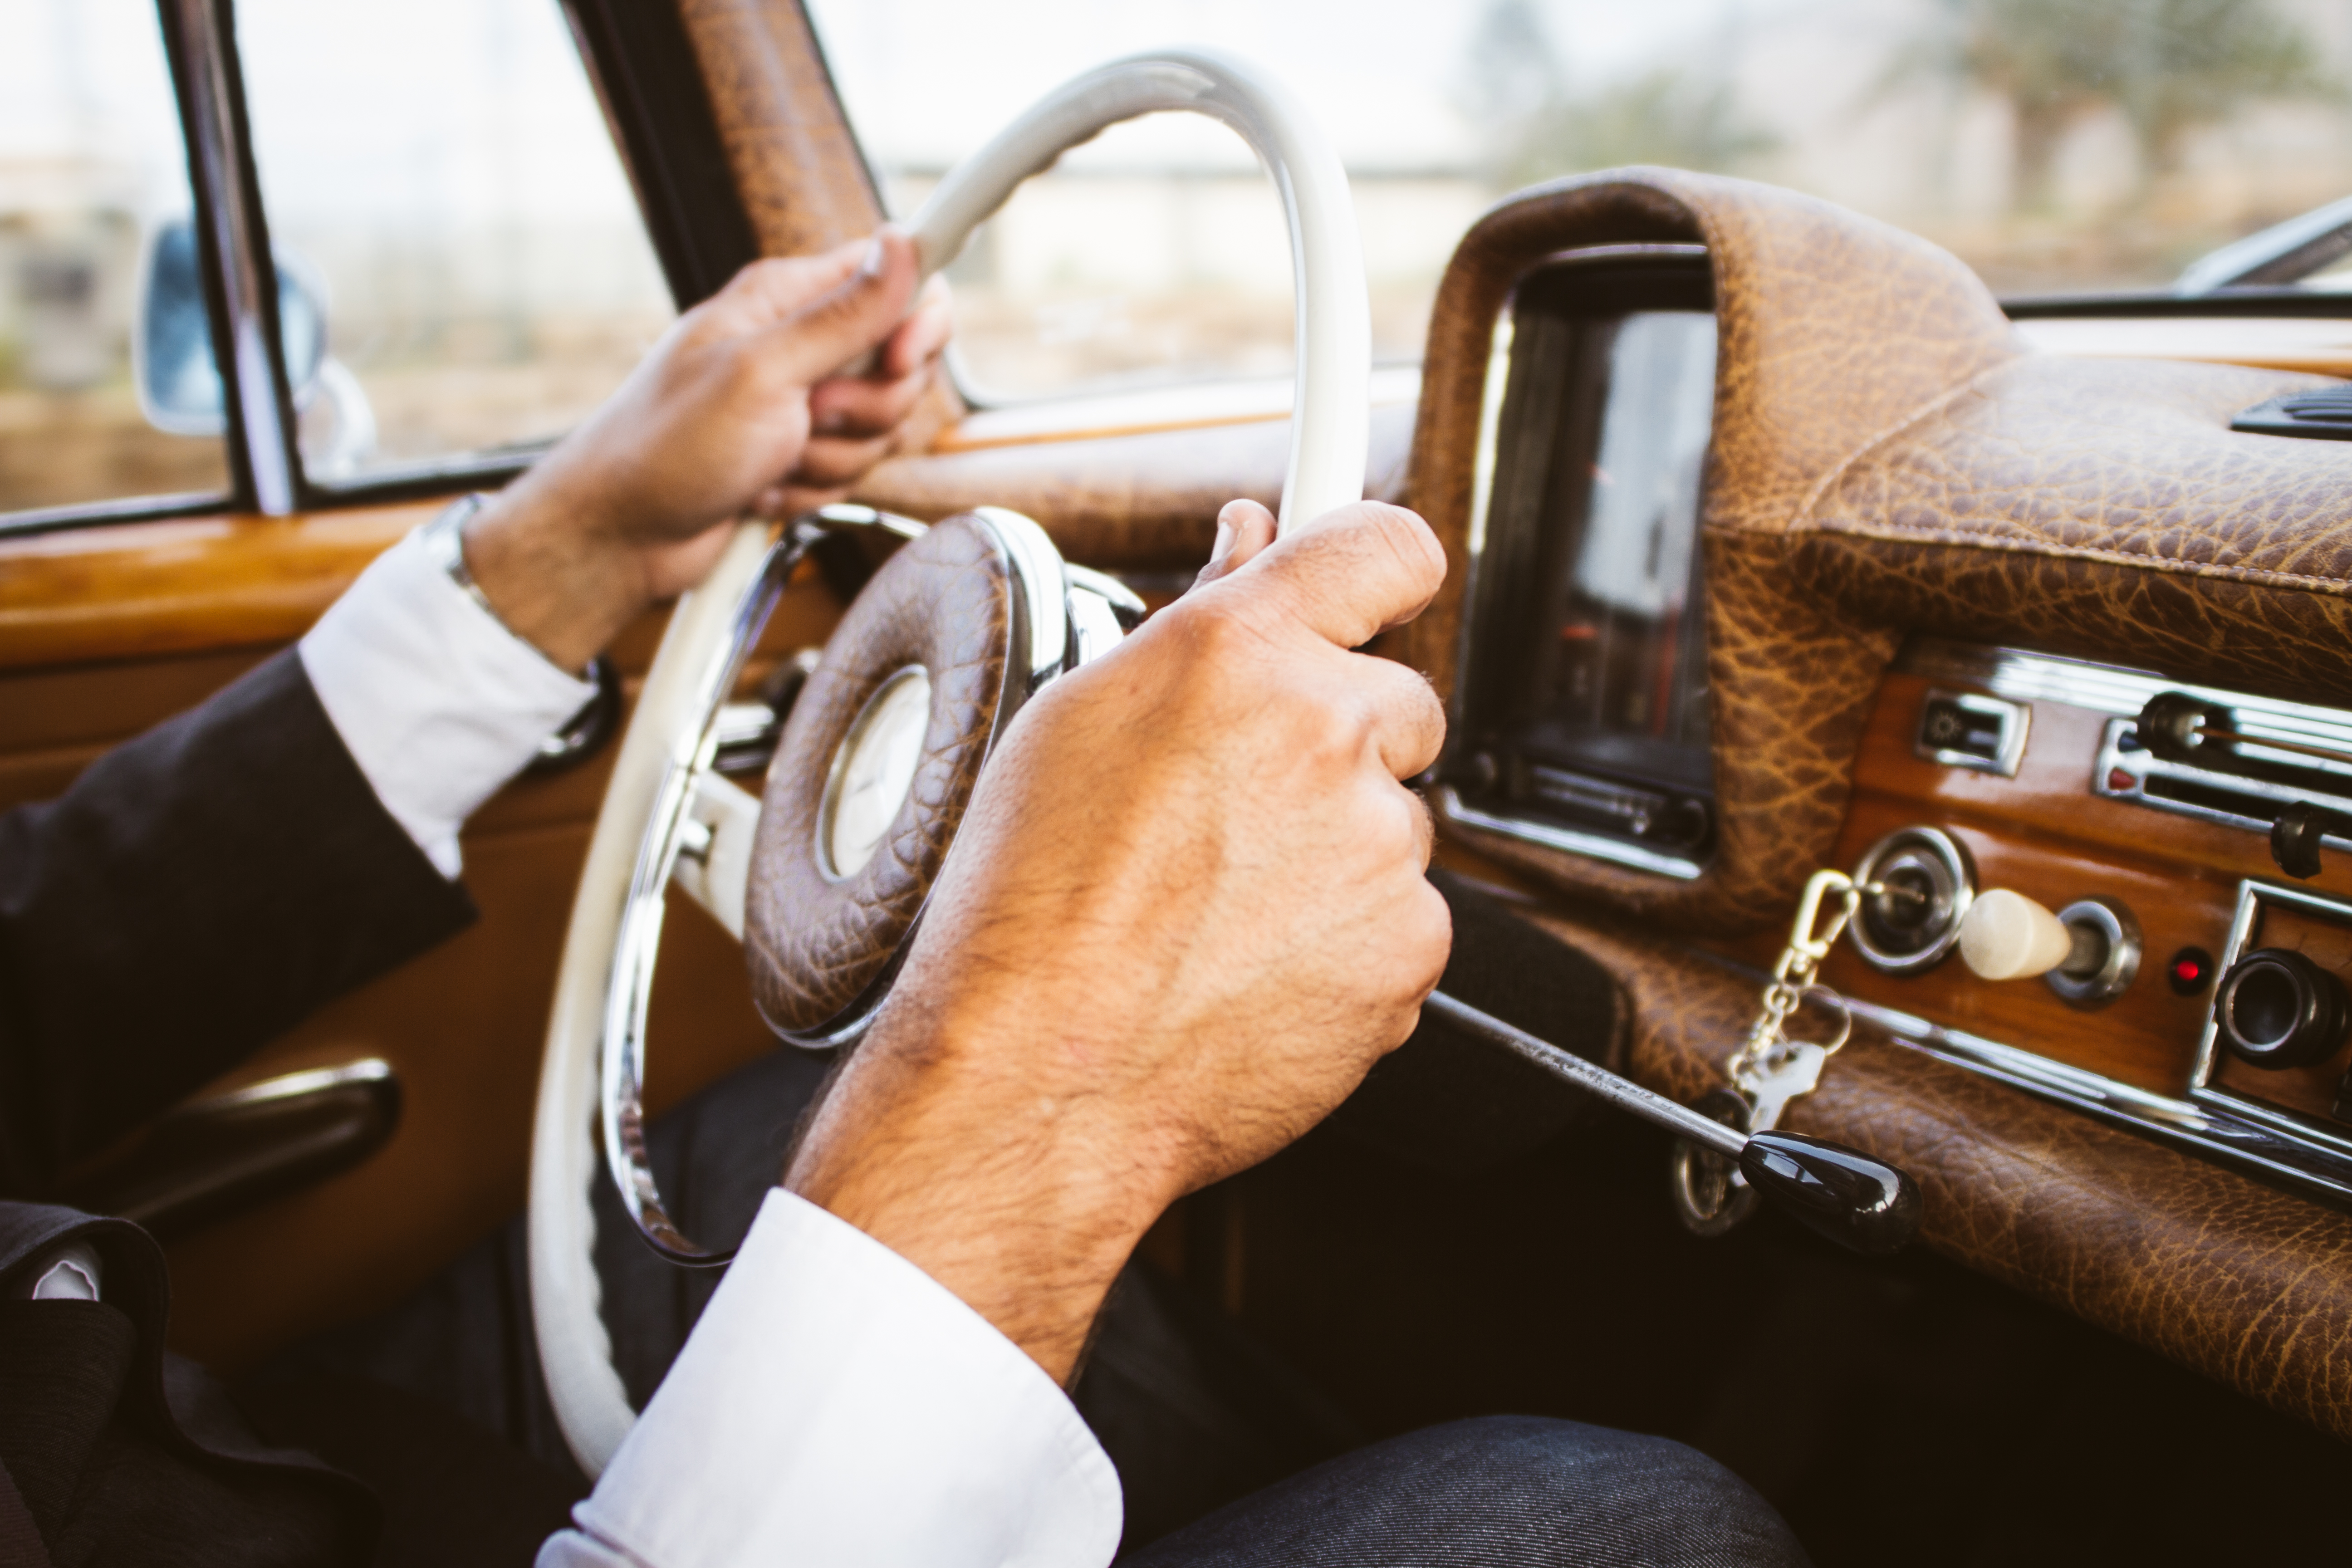
hand, man, car, driving, vehicle, steering wheel, hands, glasses, classic